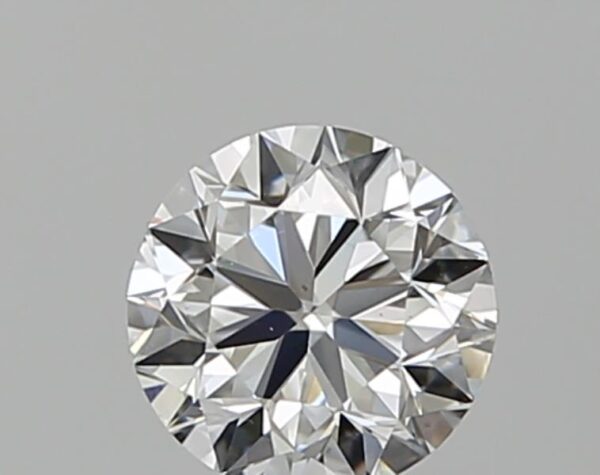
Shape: round
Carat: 0.5
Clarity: VS2
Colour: F
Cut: VG
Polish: EX
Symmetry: VG
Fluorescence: M
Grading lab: GIA
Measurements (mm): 4.92 x 4.98 x 3.18